Lokmanya Nagar

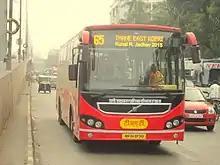
TMT's New AC Bus

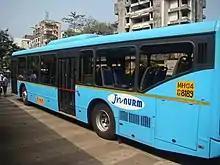
TMT New Low Floor JNNURM Buses

There are a number of Thane Municipal Transport buses for traveling to and from Thane district. The two major TMT bus stops are at the Kelkar - Vaze College (Mulund East) and Mulund Railway Station (West).